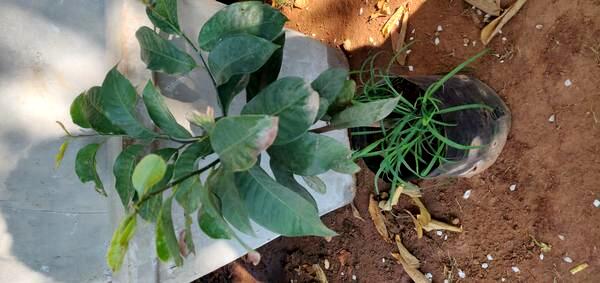
Plant: Mango